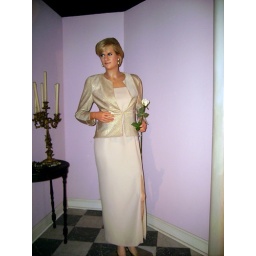
The late Diana, dressed in her famous white dress and jacket.